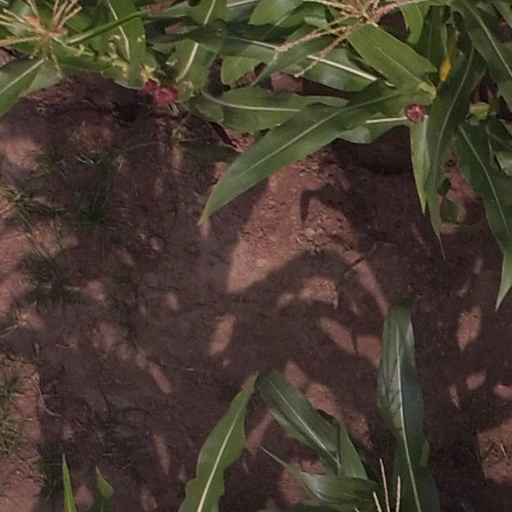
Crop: maize; corn